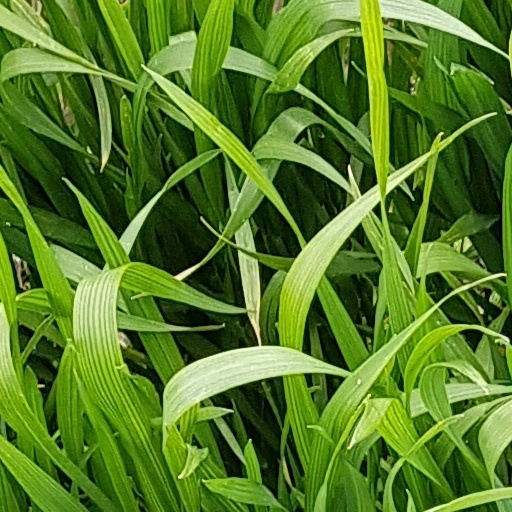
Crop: wheat